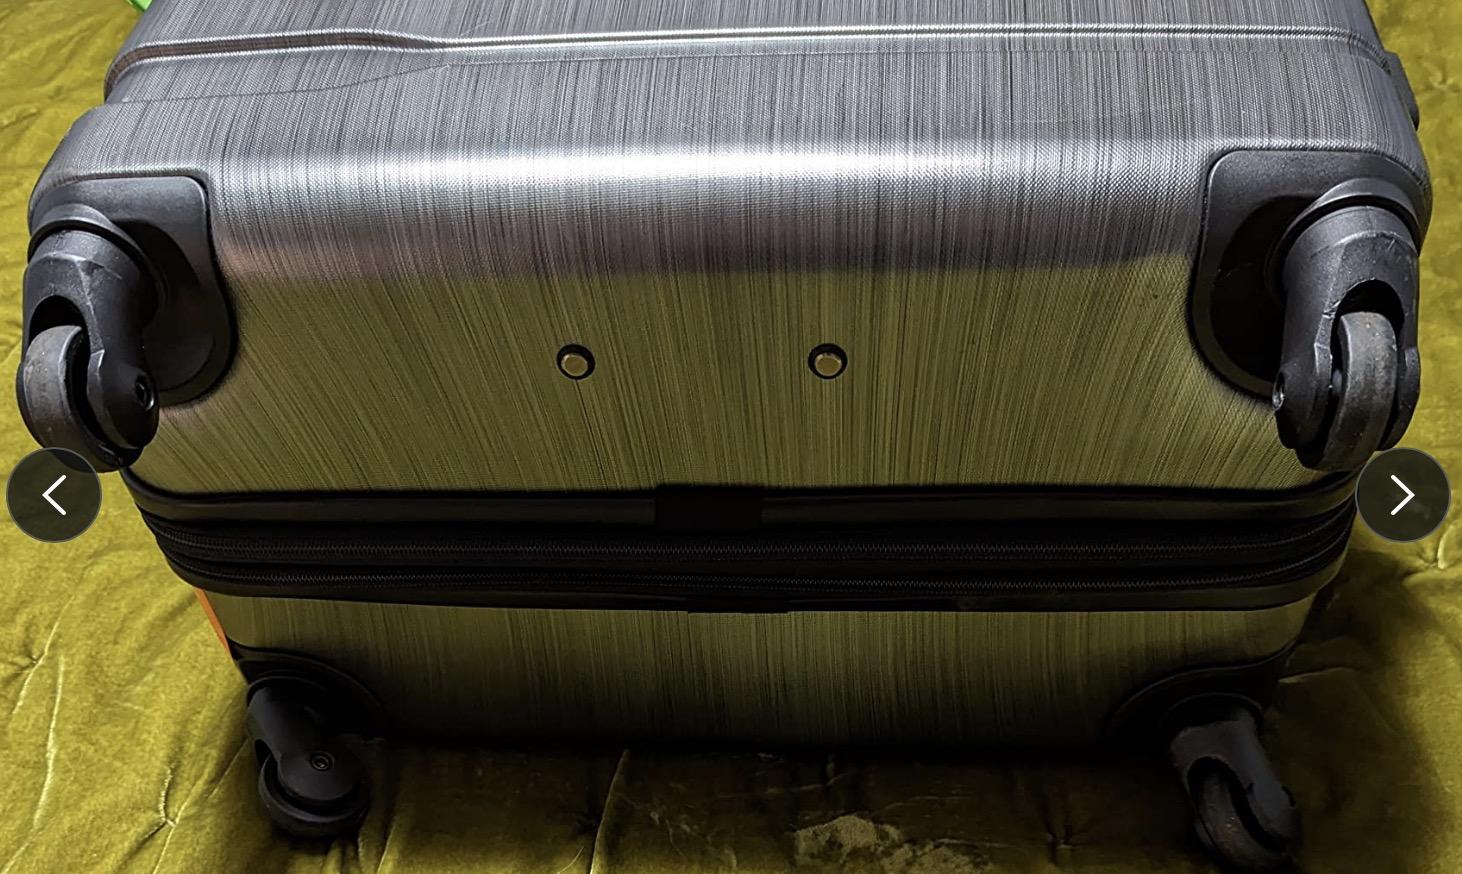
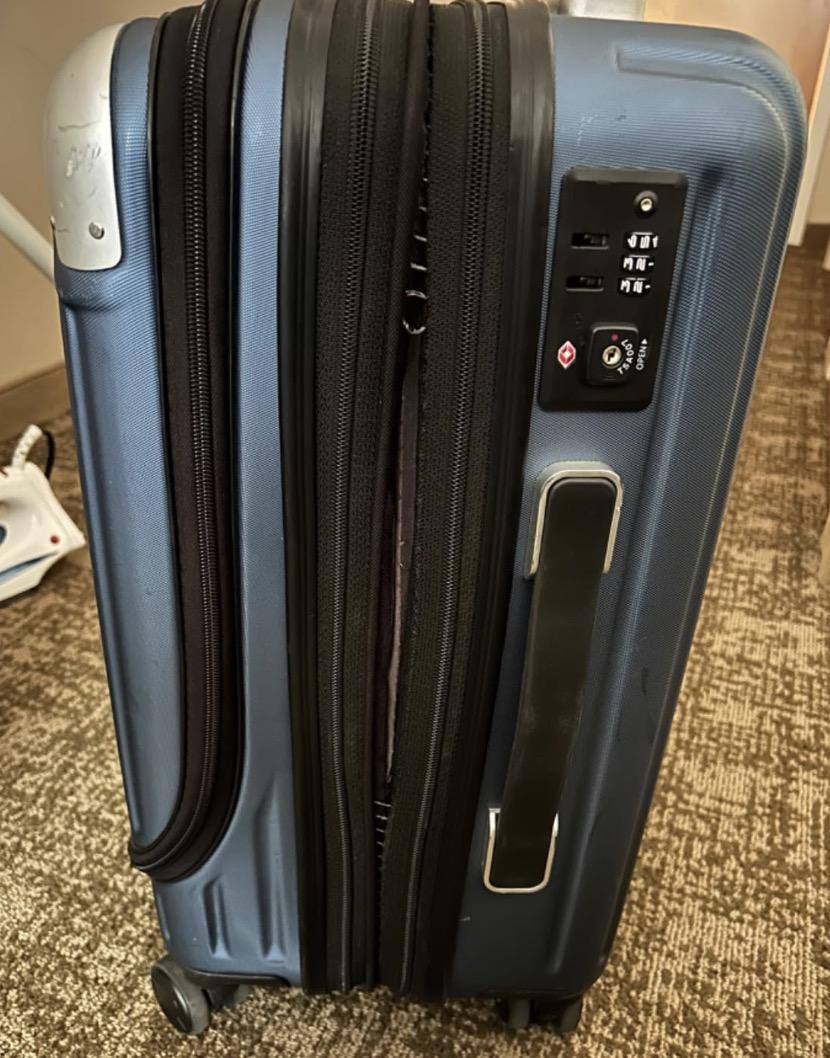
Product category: items_tea
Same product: no